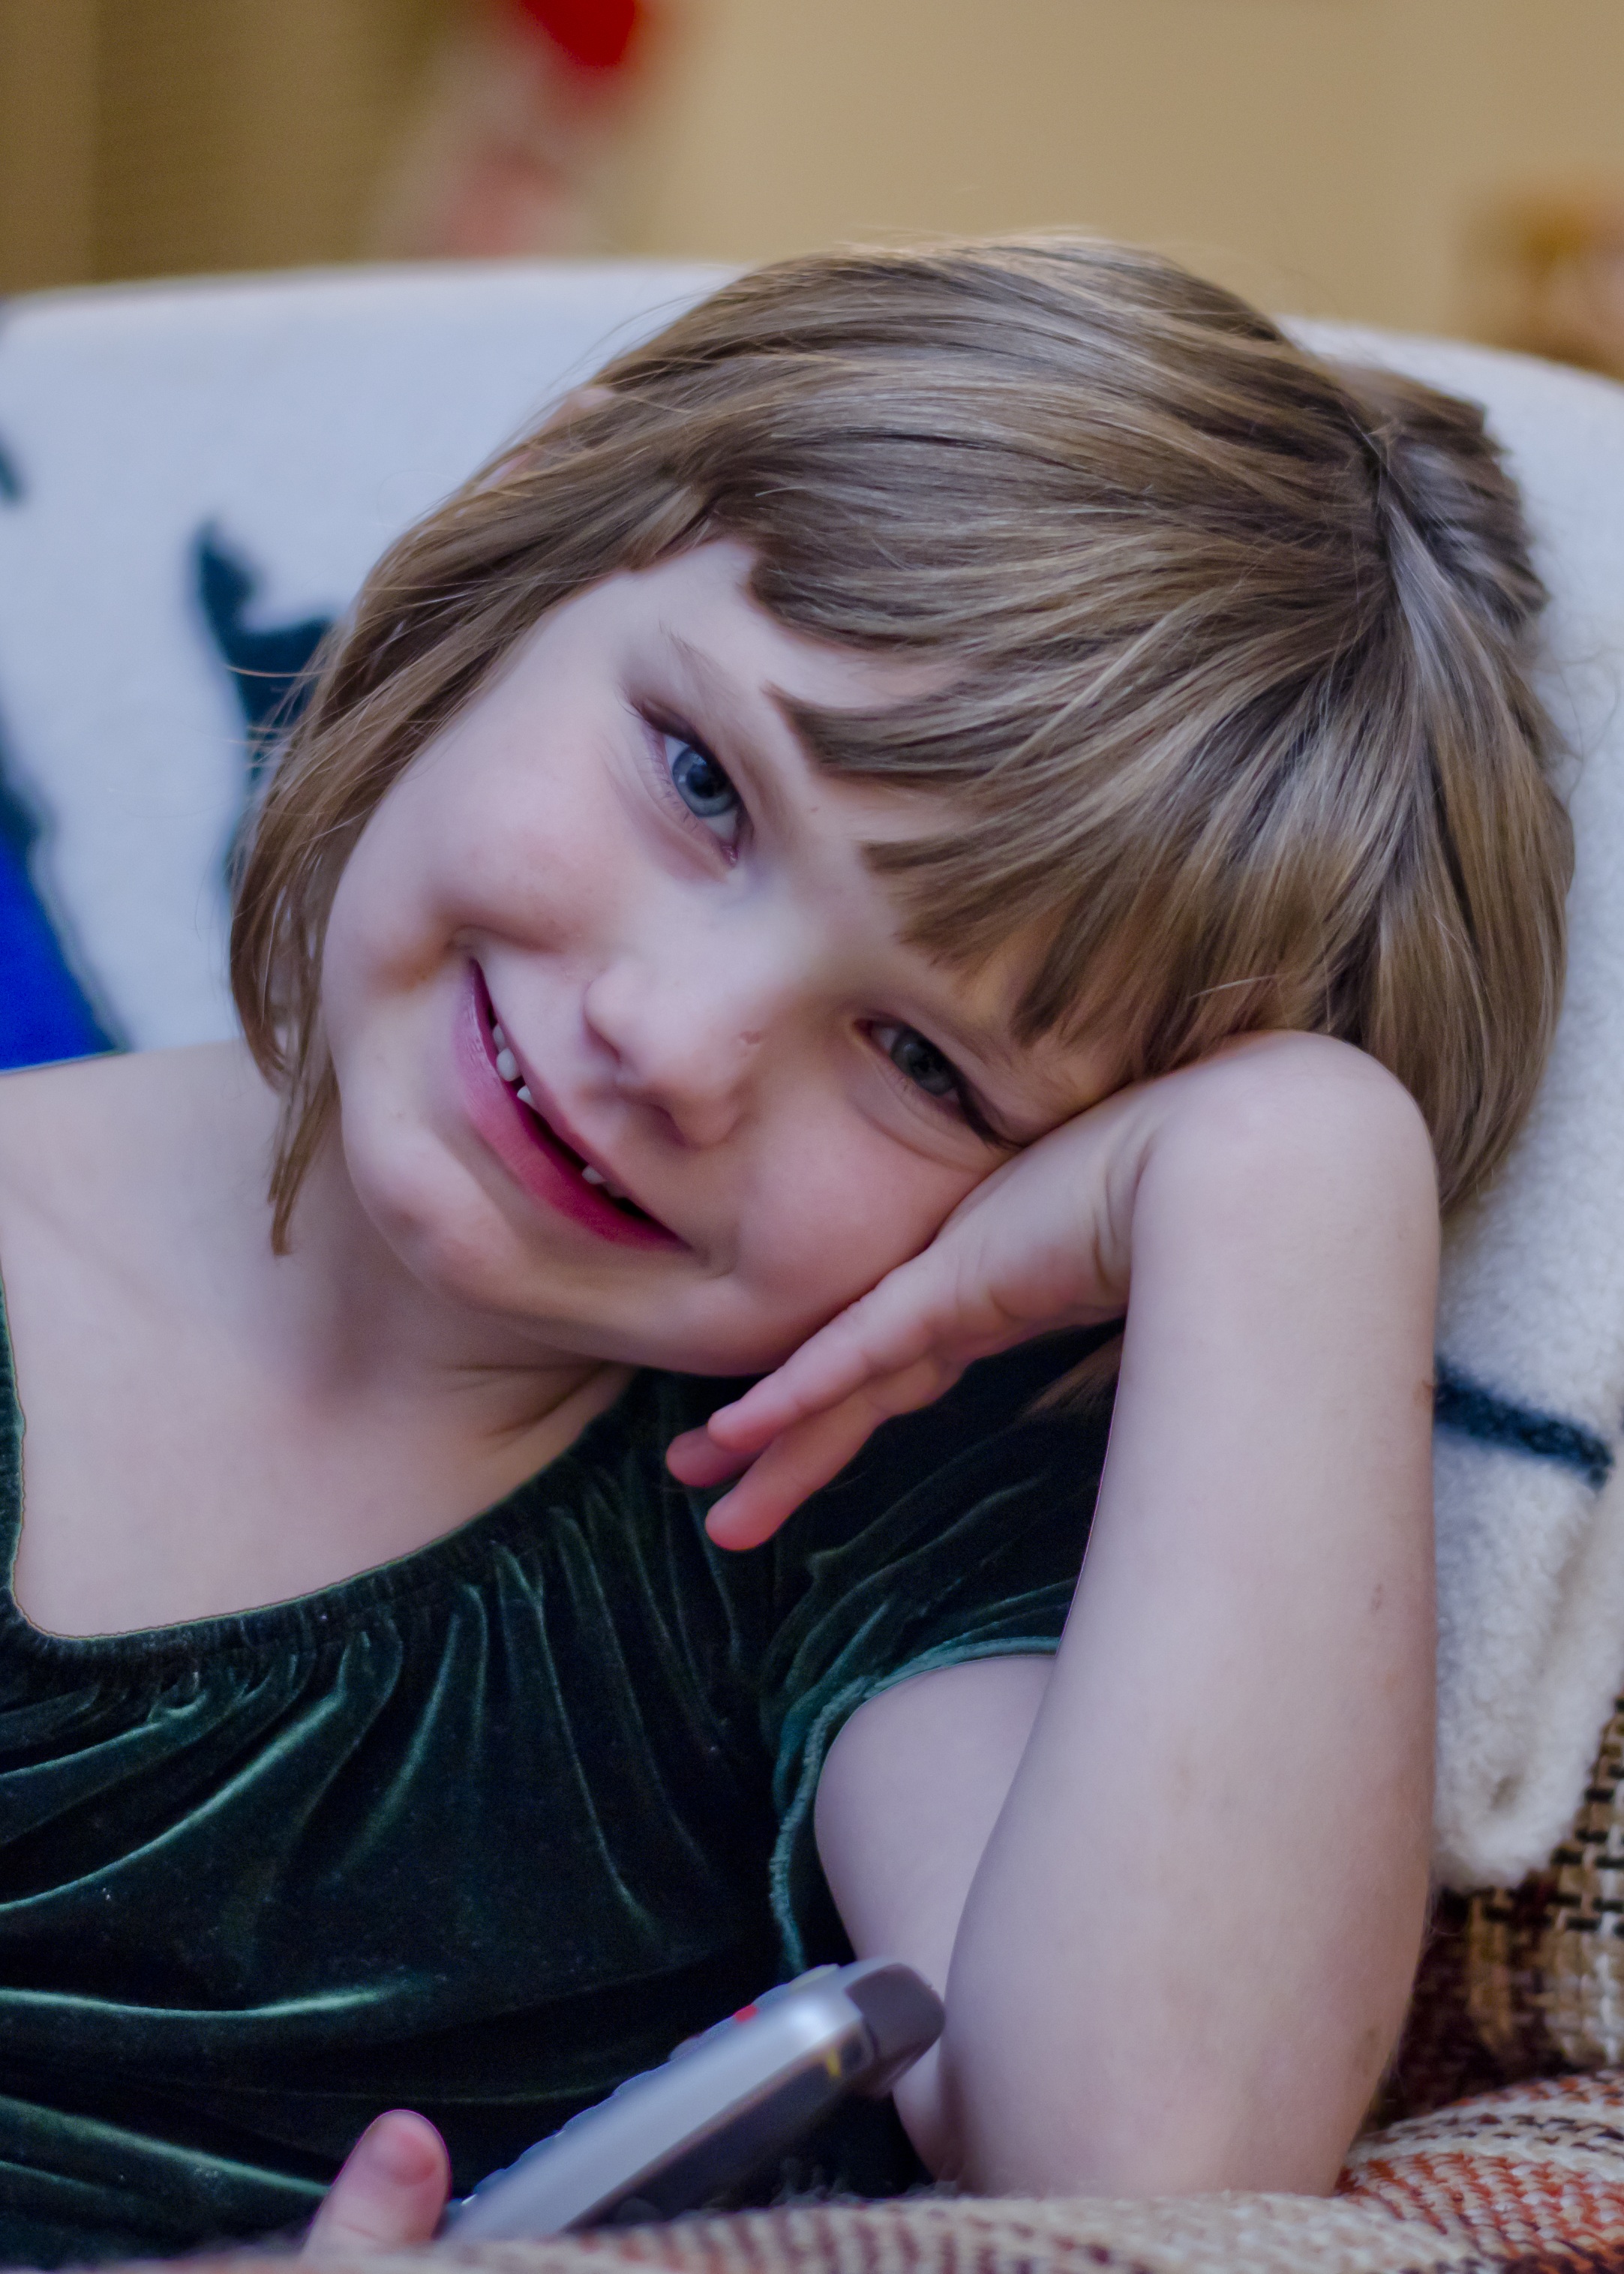
hand, person, people, girl, woman, hair, white, sweet, kid, cute, looking, female, portrait, model, young, youth, small, child, lady, facial expression, hairstyle, smiling, smile, cheerful, face, happy, happiness, infant, toddler, eye, innocence, head, little, skin, beauty, joy, organ, adorable, sweetness, emotion, daughter, toothless, portrait photography, human positions